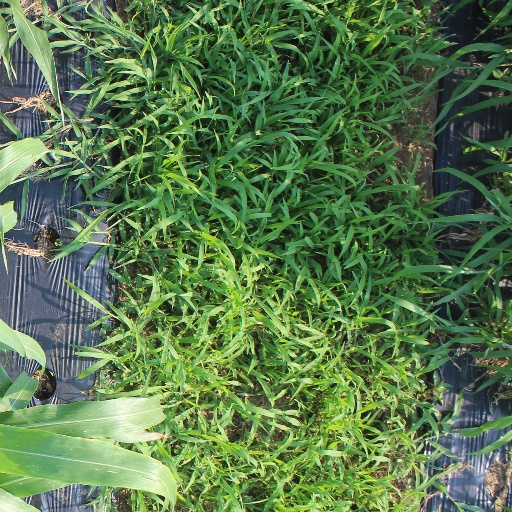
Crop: sorghum